South African Class MJ 2-6-6-0

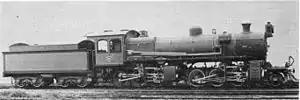
SAR Class MJ no. 1651, c. 1914

Between 1914 and 1921, the South African Railways placed eighteen Class MJ Mallet articulated compound steam locomotives with a wheel arrangement in branch line service.